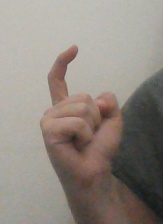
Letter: ra